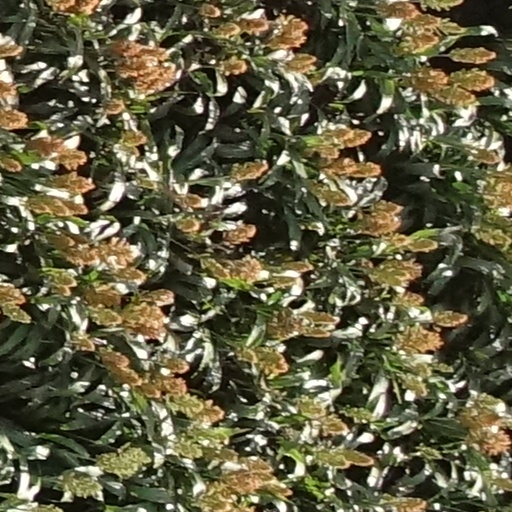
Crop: sorghum